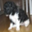
Label: dog